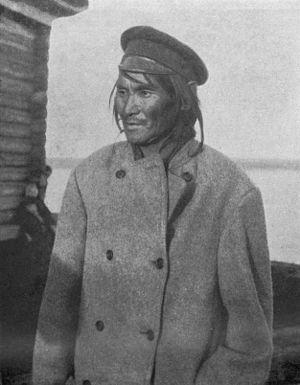
On appelle Toungouses ou Toungouzes un groupe de peuples de Sibérie : Evenks, Lamoutes, etc. et du Nord-Est de la Chine. Parfois le mot désigne uniquement les Evenks. Cette appellation est aujourd'hui vieillie. Ils parlent les langues toungouses. Les Mandchous ou Djurtchets ont des origines toungouses.
Les peuples autochtones, ou peuples indigènes, sont « les descendants de ceux qui habitaient dans un pays ou une région géographique à l'époque où des groupes de population de cultures ou d'origines ethniques différentes y sont arrivés et sont devenus par la suite prédominants, par la conquête, l'occupation, la colonisation ou d'autres moyens ». Les peuples autochtones représentent environ 370 millions de personnes dans le monde, vivant dans plus de 70 pays. D'autres termes ont parfois été utilisés pour les désigner, comme aborigène, « peuple premier », « peuple racine », « première nation » ou « peuple natif », succédant à l'appellation péjorative de « peuple primitif », mais tous officiellement délaissés au profit de peuple autochtone.